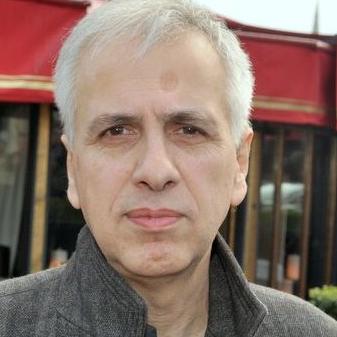
Age: 58